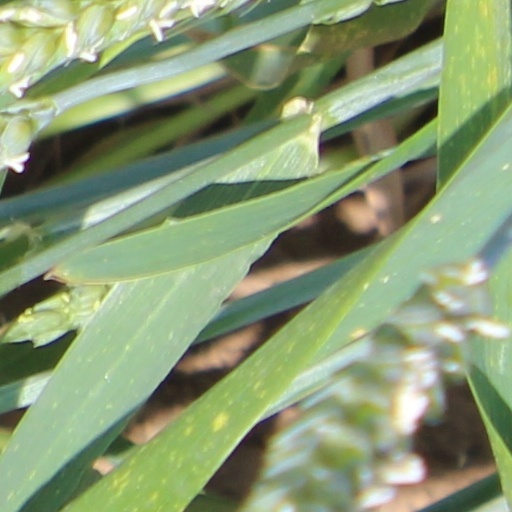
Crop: wheat